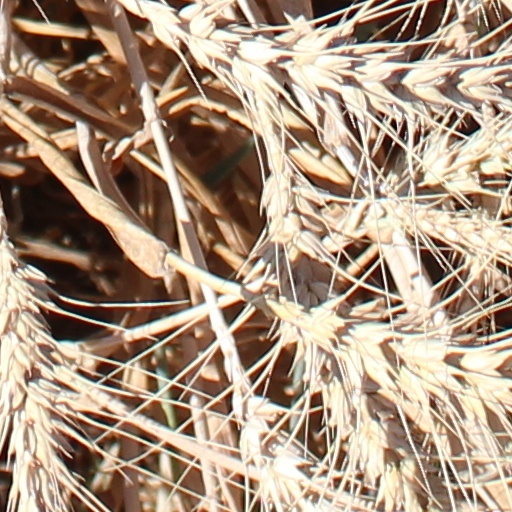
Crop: wheat